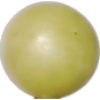
Label: Grape White 2